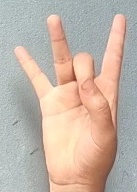
ASL sign: 8